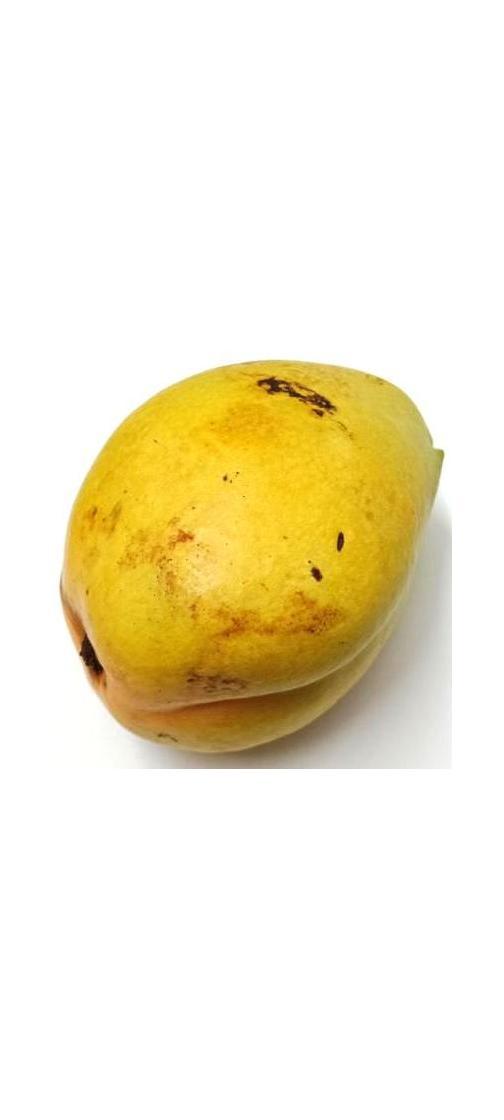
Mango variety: Bari-11